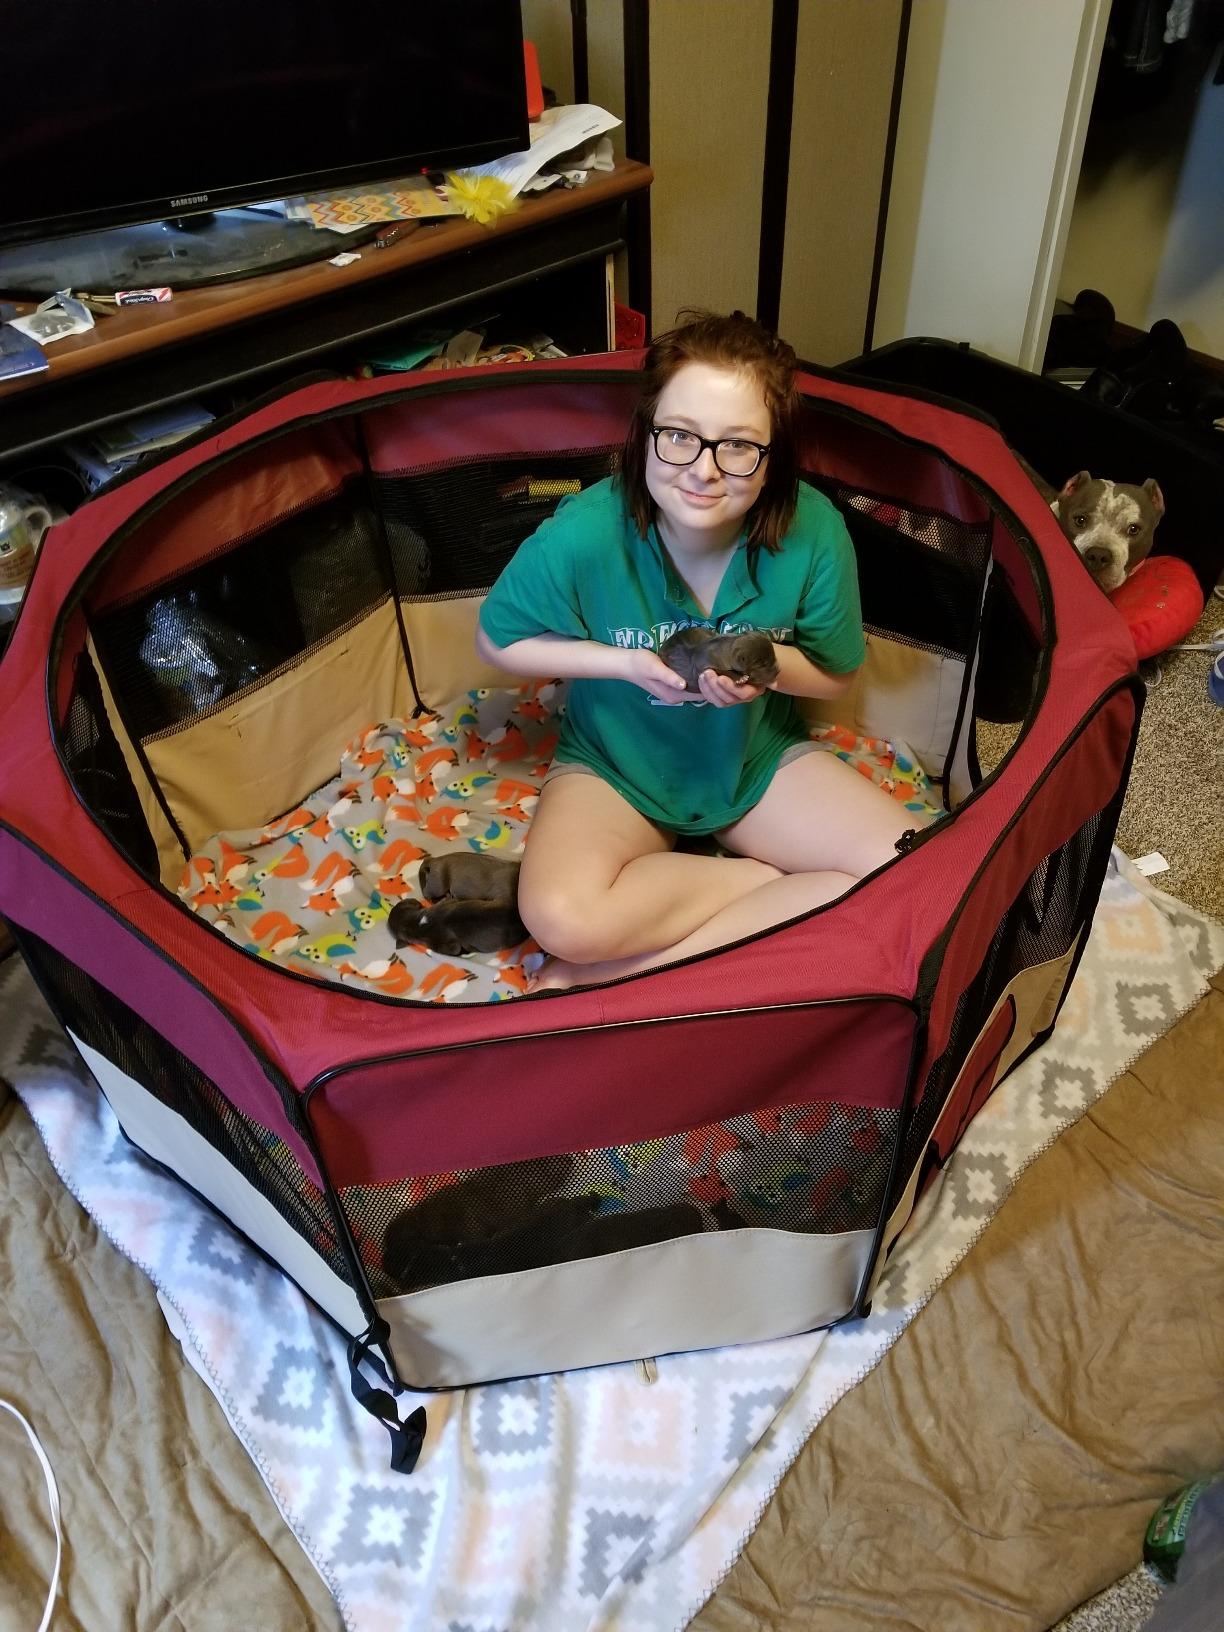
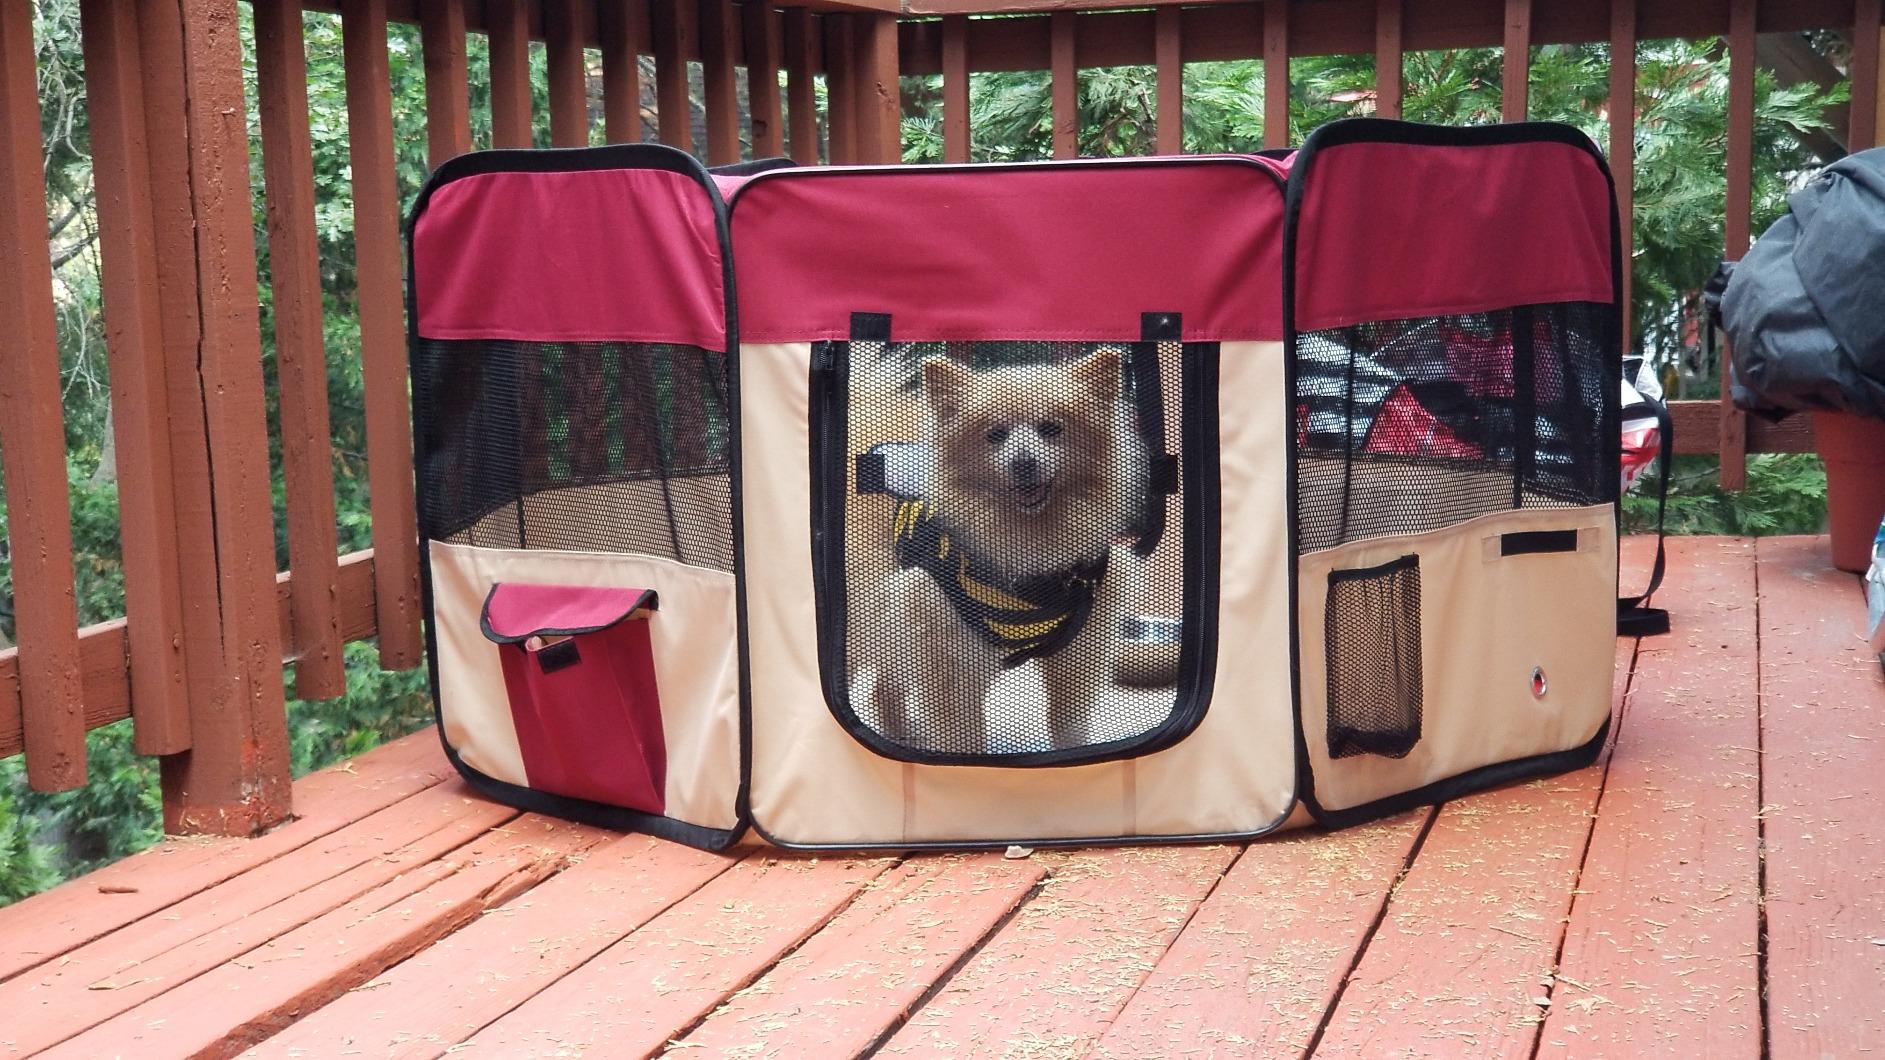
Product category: items_kennel
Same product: yes